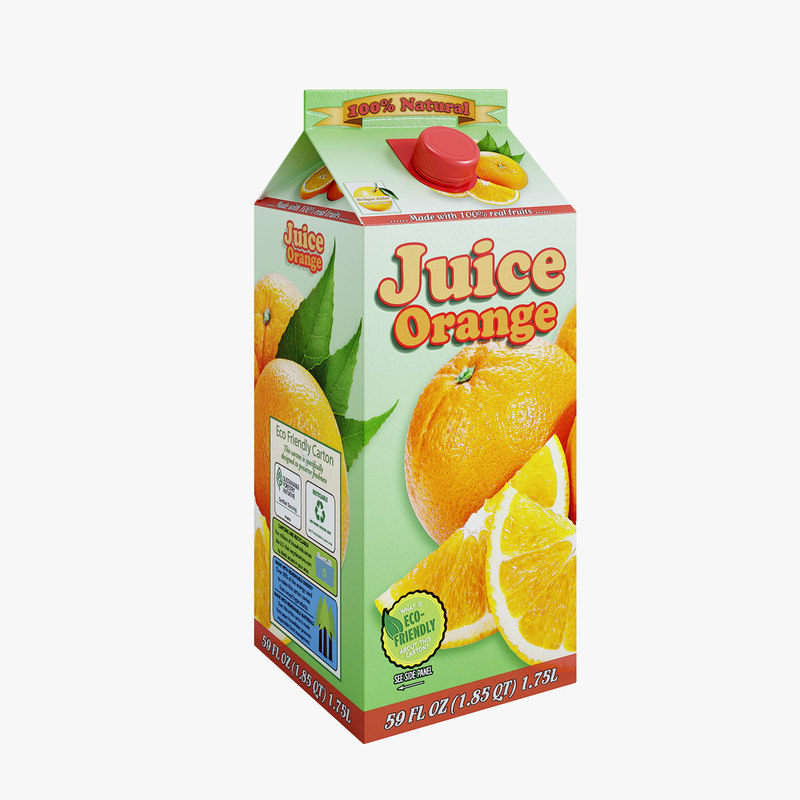
Waste category: cardboard